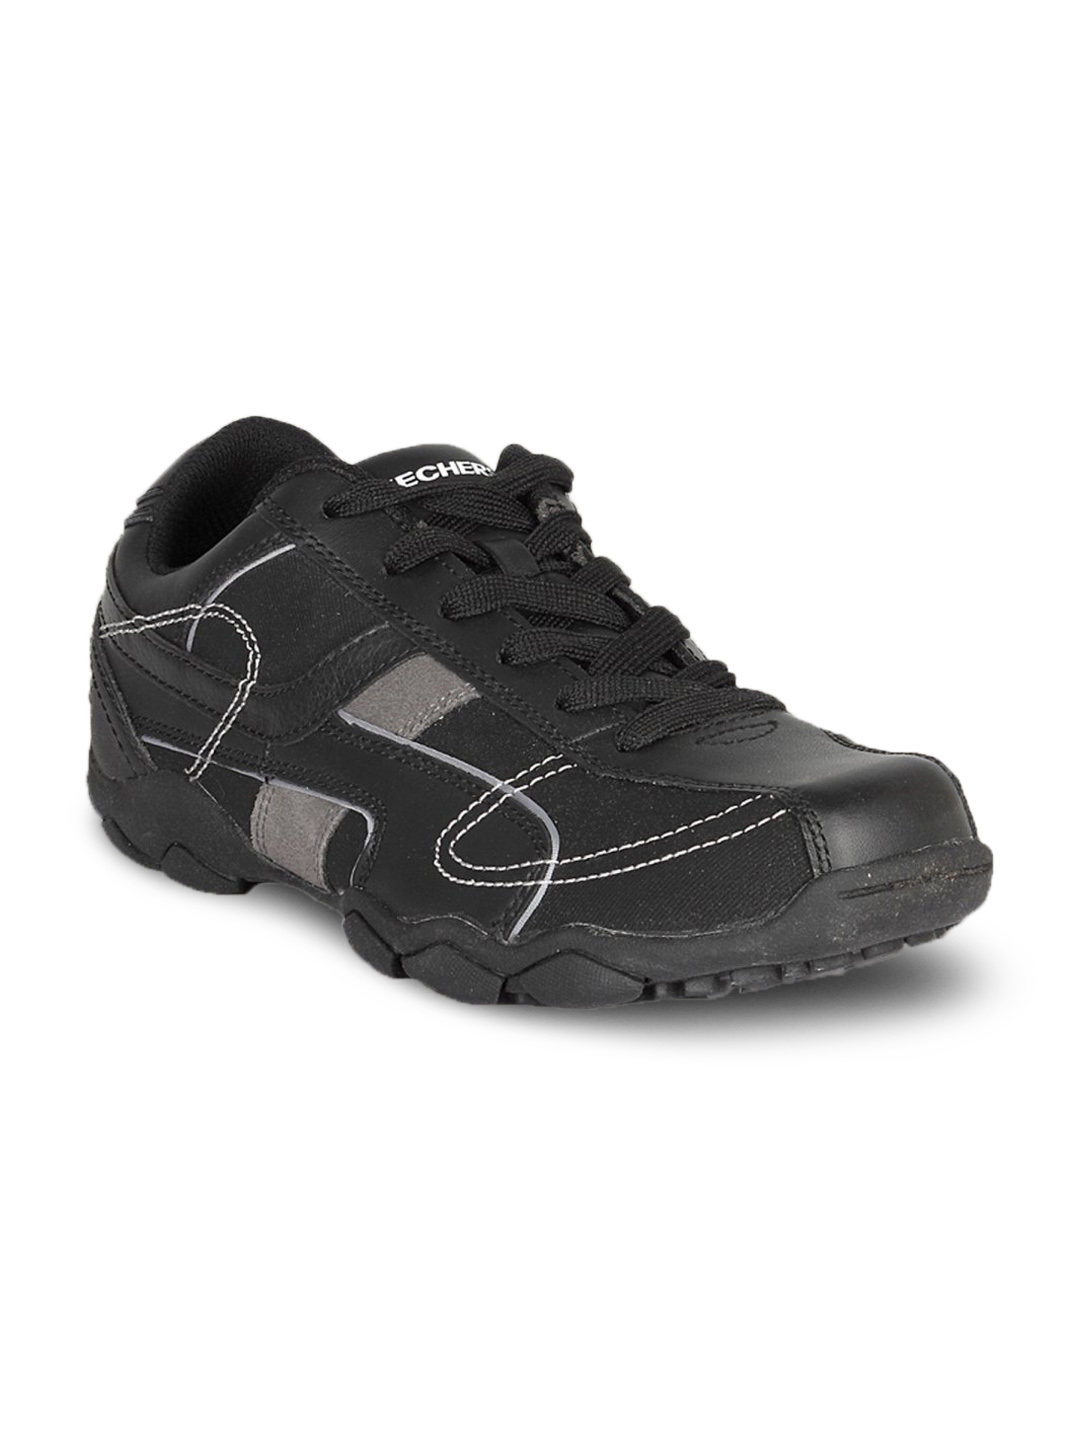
Skechers Men's Torino Black Shoe
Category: Footwear / Shoes / Casual Shoes
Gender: Men
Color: Black
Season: Winter 2015
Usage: Casual